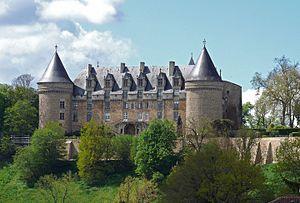
Rochechouart - Château - Vu de la vallée
Cet article recense les monuments historiques de France classés en 1840, la première protection de ce type dans le pays.
Prouvant sa filiation depuis l'an 980, la maison de Rochechouart est considérée comme la famille de la noblesse française subsistante la plus ancienne de France après les Capétiens. Ses membres Rochechouart et Mortemart restèrent possessionnés durant plusieurs siècles dans le Limousin.
Le château de Rochechouart est un château situé en Nouvelle-Aquitaine, dans le Limousin historique, au-dessus du confluent de la Graine et de la Vayres, construit initialement au XIIᵉ siècle et qui comporte également des parties du XVᵉ siècle. La dynastie des vicomtes de Rochechouart en a été propriétaire depuis la création du château jusqu'à sa vente à l'État français au XIXᵉ siècle. Le château de Rochechouart abrite aujourd'hui le musée d'art contemporain de la Haute-Vienne.